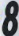
Number: 8